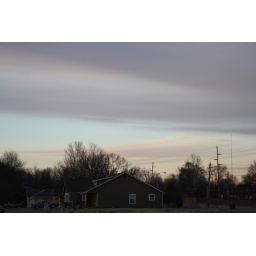
These clouds were so much better, colorful and distinct in their upward curl 10 minutes earlier.